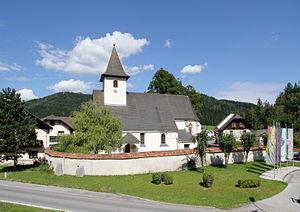
Kapellen est une ancienne commune autrichienne du district de Bruck-Mürzzuschlag en Styrie, fusionnée avec Neuberg an der Mürz en janvier 2015.